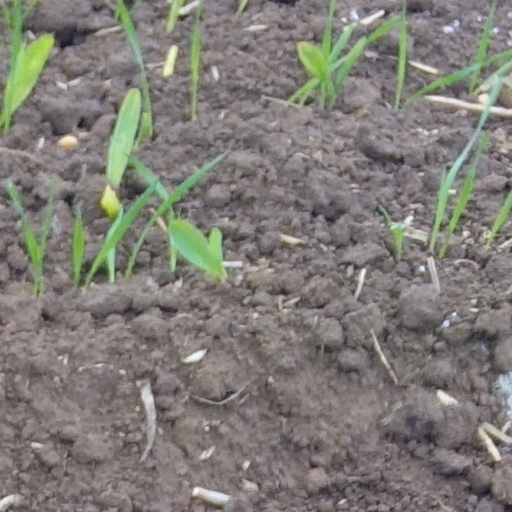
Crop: wheat